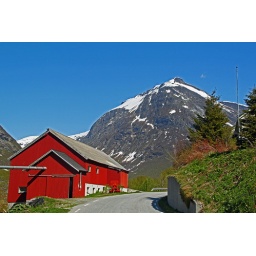
The road over the mountain to Trollstigen